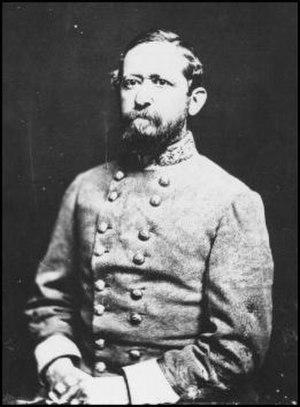
Arnold Elzey, Jr. est un soldat de l'armée des États-Unis et de l'armée des États confédérés, servant en tant que major général lors de la guerre de Sécession. Lors de la première bataille de Bull Run, il devient l'un des quelques officiers à recevoir une promotion de général sur le champ de bataille par le président Jefferson Davis. Il commande une brigade lors de la campagne de la vallée de Shenandoah du général « Stonewall » Jackson, et est sévèrement blessé lors de la bataille de Gaines Mill, mettant un terme à sa carrière active sur le champ de bataille.
Le 1st Maryland Infantry, CSA est un régiment de l'armée confédérée, formée peu de temps après le début de la guerre de Sécession, en avril 1861. L'unité est composée de volontaires du Maryland qui, malgré le maintien de leur État d'origine dans l'Union pendant la guerre, choisissent plutôt de combattre pour la Confédération. Le régiment participe aux combats lors de la première bataille de Bull Run, de la campagne de la vallée de la Shenandoah, et au cours de la campagne de la Péninsule. Il est libéré du service, en août 1862, sa durée initiale de service ayant expiré. Beaucoup de ses membres, incapables ou ne voulant pas retourner dans le Maryland occupé par l'Union, rejoignent un nouveau régiment, le 2nd Maryland Infantry, CSA, qui est formé à sa place.